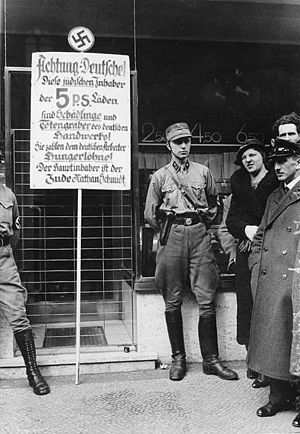
De lange knives nat
Selv om den tyske offentlighed ikke protesterede over SA's overgreb mod jøder, kommunister og socialister, var der i 1934 generel bekymring over omfanget af politisk vold i samfundet, som skyldtes "brunskjorter". Her ses SA-medlemmer foran en butik, hvor de advarer mod at forretningsejeren er jøde.[1]
De lange knives nat, også kaldet Röhm-Putsch eller Operation Kolibri, var en udrensning, som fandt sted i Nazityskland mellem 30. juni og 2. juli 1934, da det nationalsocialistiske styre gennemførte en række politiske likvideringer. Førende skikkelser på den venstreorienterede fløj i nazistpartiet, herunder deres bannerfører Gregor Strasser, blev myrdet, og det samme blev fremtrædende konservative anti-nazister, såsom den tidligere kansler Kurt von Schleicher og Gustav Ritter von Kahr, som havde slået Hitlers ølkælderkup ned i 1923. Mange af de dræbte var ledere i Sturmabteilung, de paramilitære brunskjorter.